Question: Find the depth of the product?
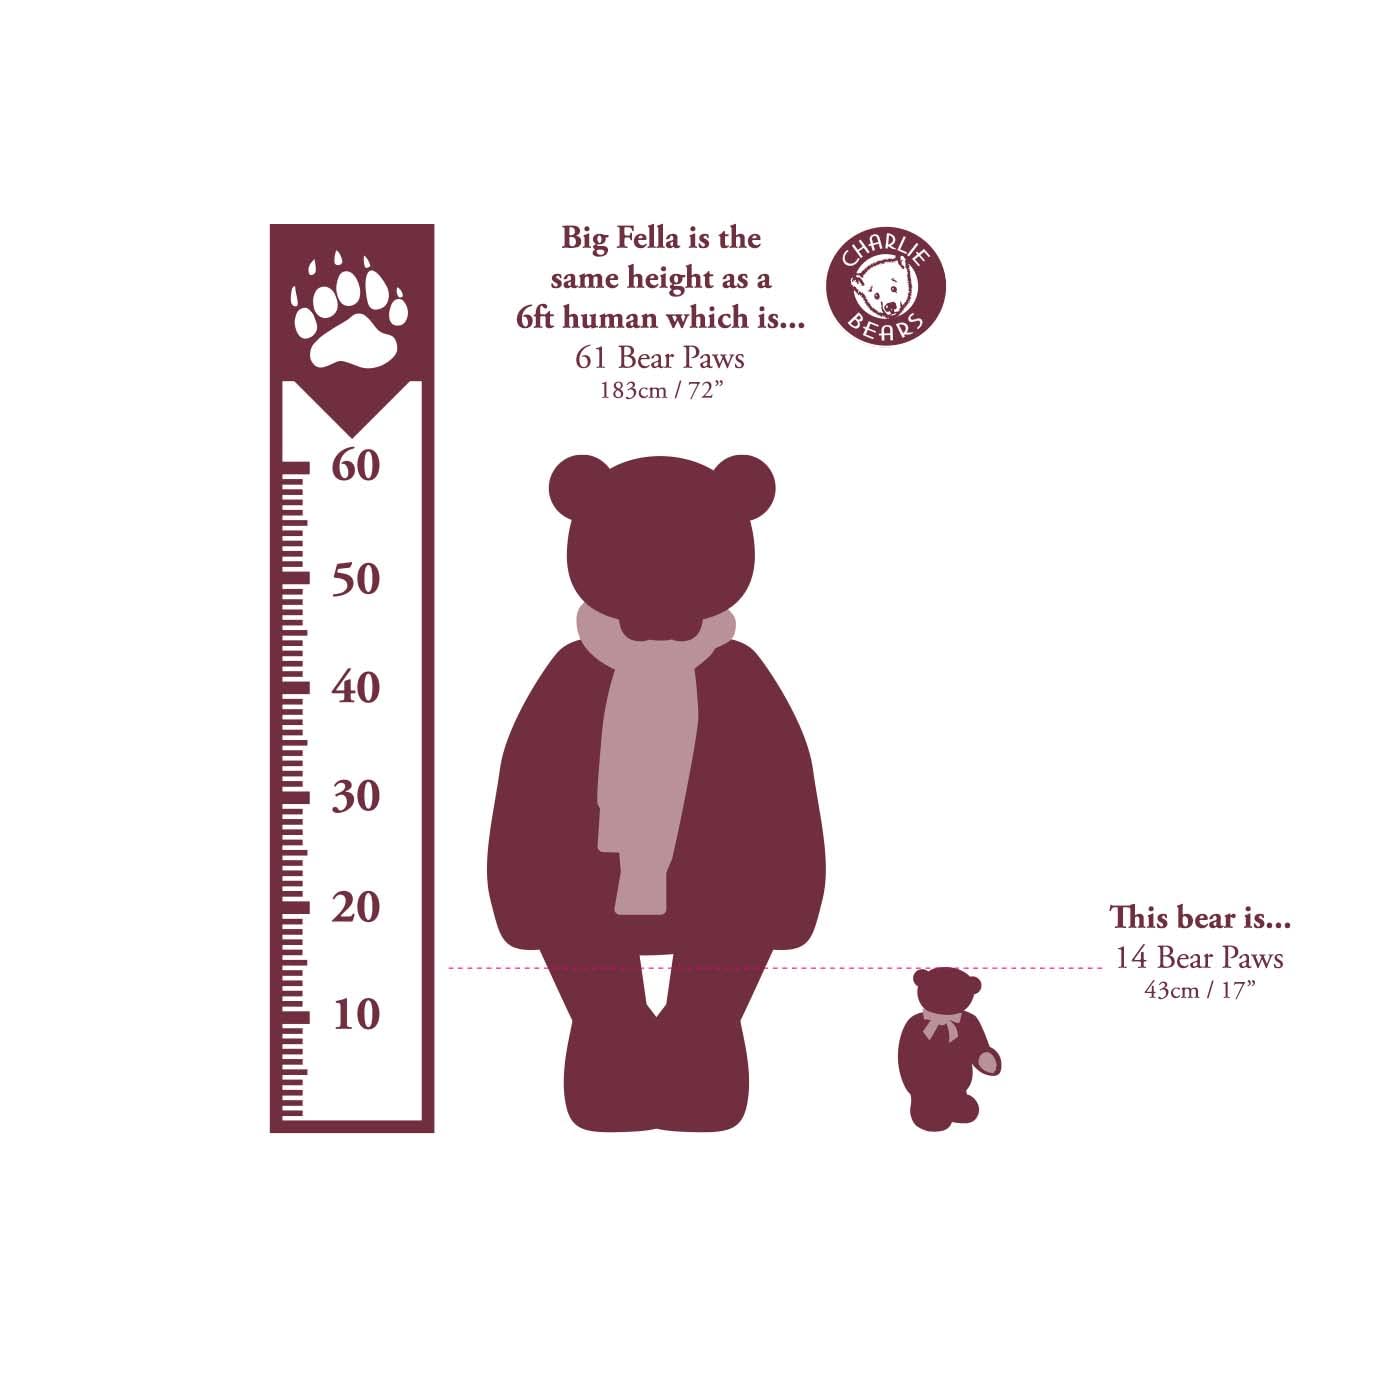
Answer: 43.0 centimetre